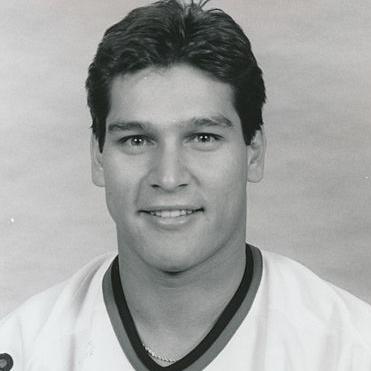
Age: 19